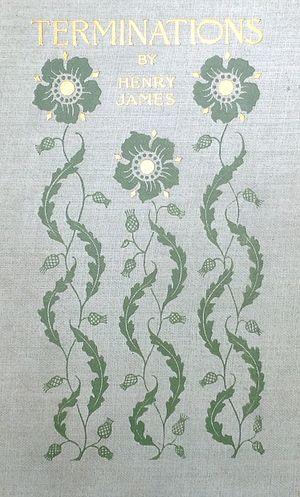
La Mort du lion est une nouvelle d'Henry James, d'abord dans la revue The Yellow Book en avril 1894, et repris en 1895 dans le recueil Terminations, qui comprend également les nouvelles L'Autel des morts, Le Fonds Coxon et Les Années médianes.